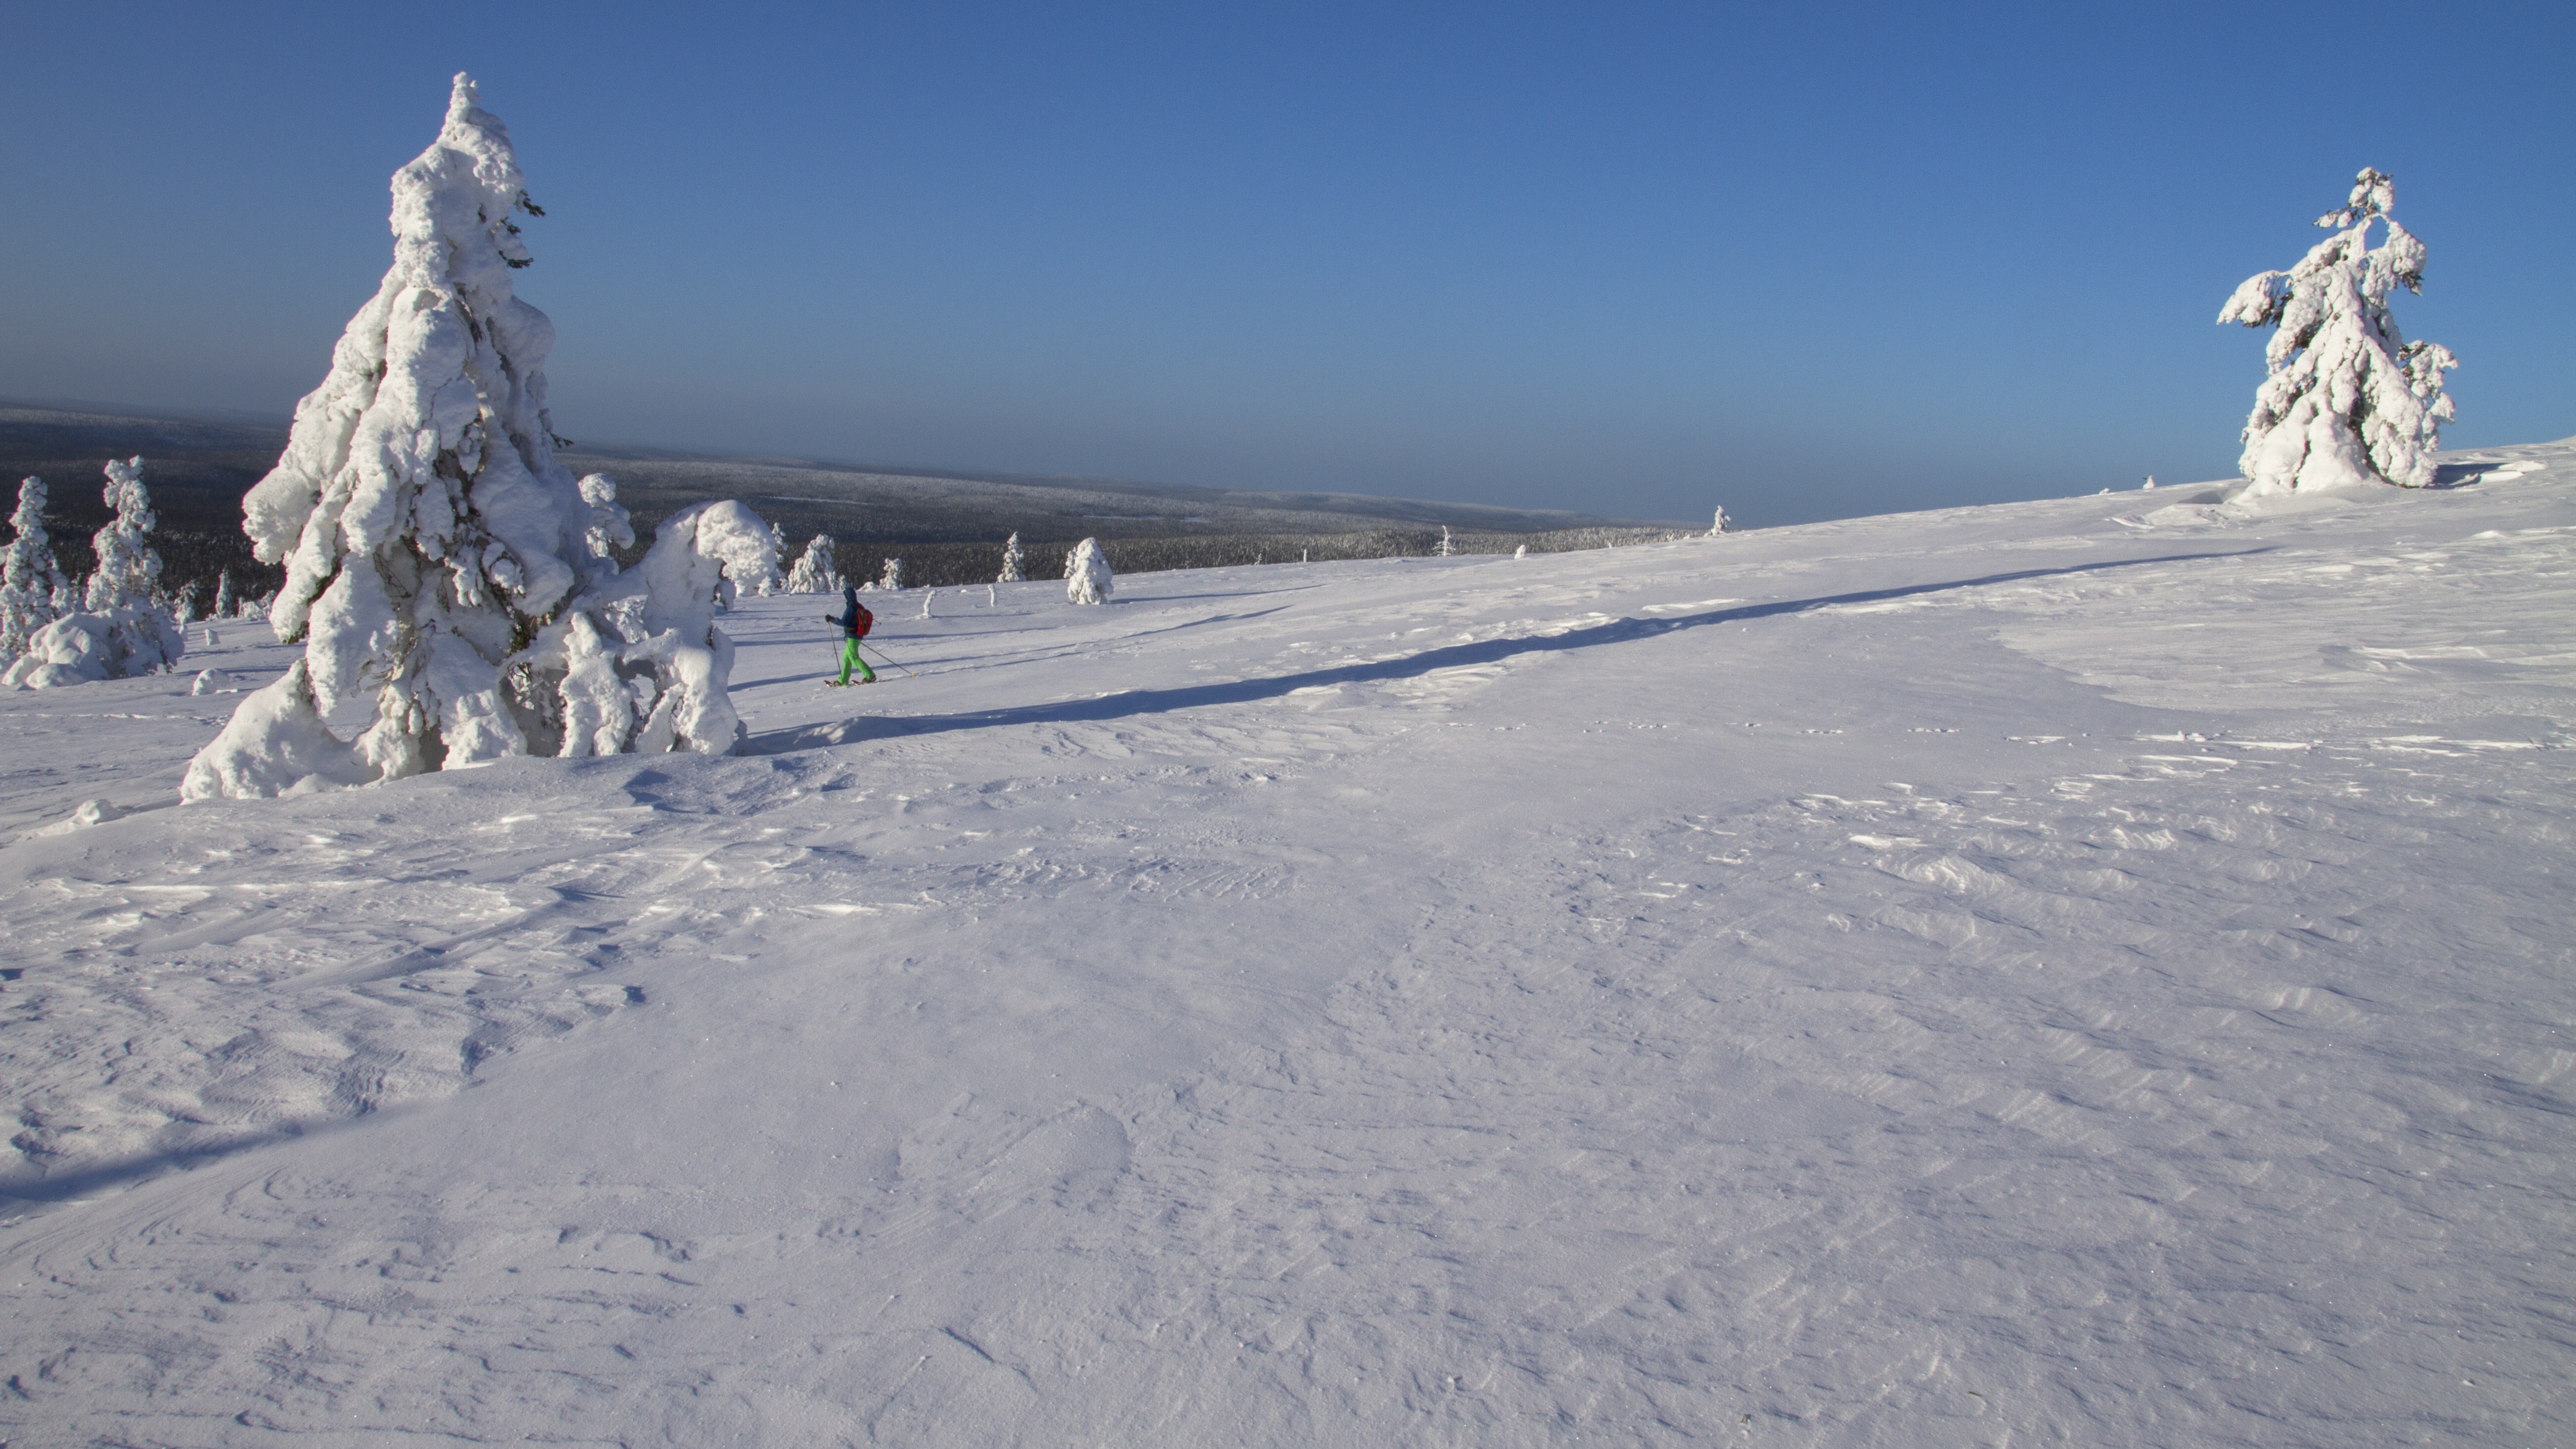
mountain, snow, cold, winter, mountain range, ice, weather, arctic, season, winter sport, ski, finland, blizzard, wintry, piste, freezing, winter mood, lapland, ski equipment, geological phenomenon, winter storm, k slompolo, snow shoe snow shoe run